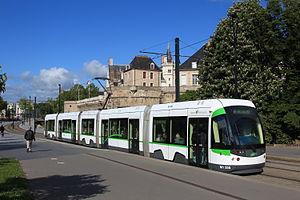
La Société d'économie mixte des transports en commun de l'agglomération nantaise est une entreprise à capitaux publics et privés qui exploite en grande partie le réseau de transports en commun de l'agglomération nantaise sous le nom commercial « TAN », en délégation de service public pour le compte de Nantes Métropole. Elle exploite ainsi l'intégralité des lignes de tramway, les deux lignes de Busway, une grande partie des lignes de bus dont les Chronobus.
Cette liste des réseaux urbains et interurbains de France a pour objectif de rassembler l'ensemble des réseaux de transports interurbains et urbains de la France.
La ligne 1 du tramway de Nantes est une ligne du réseau de transports en commun de Nantes Métropole, exploitée par la SEMITAN, et la première ligne du premier réseau de tramway recrée de France.
Le tramway de Nantes est le premier réseau de tramway recréé en France depuis les suppressions des anciens réseaux intervenus avant ou après la Seconde Guerre mondiale.
Le réseau TAN est le nom commercial du réseau de transport en commun desservant l'agglomération de Nantes Métropole. Il est constitué de 3 lignes de tramways, 2 lignes de bus à haut niveau de service, de 52 lignes de bus, de 3 liaisons fluviales, 1 navette Aéroport et d'un service de transport à la demande.